Kōzunomori Station

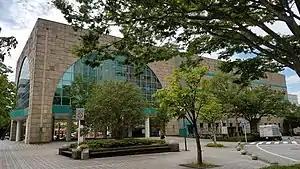
Kōzunomori Station in March 2012

is a passenger railway station located in the city of Narita, Chiba Prefecture, Japan, operated by the private railway company Keisei Electric Railway.